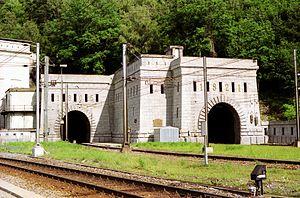
Le tunnel du Simplon est un tunnel ferroviaire sous les Alpes qui relie la ville de Brigue en Valais au village d'Iselle dans le Piémont. Le tunnel comporte deux galeries et mesure 19,823 km. Inauguré le 19 mai 1906, il est resté le plus long tunnel ferroviaire du monde jusqu'en 1982, soit 76 ans.